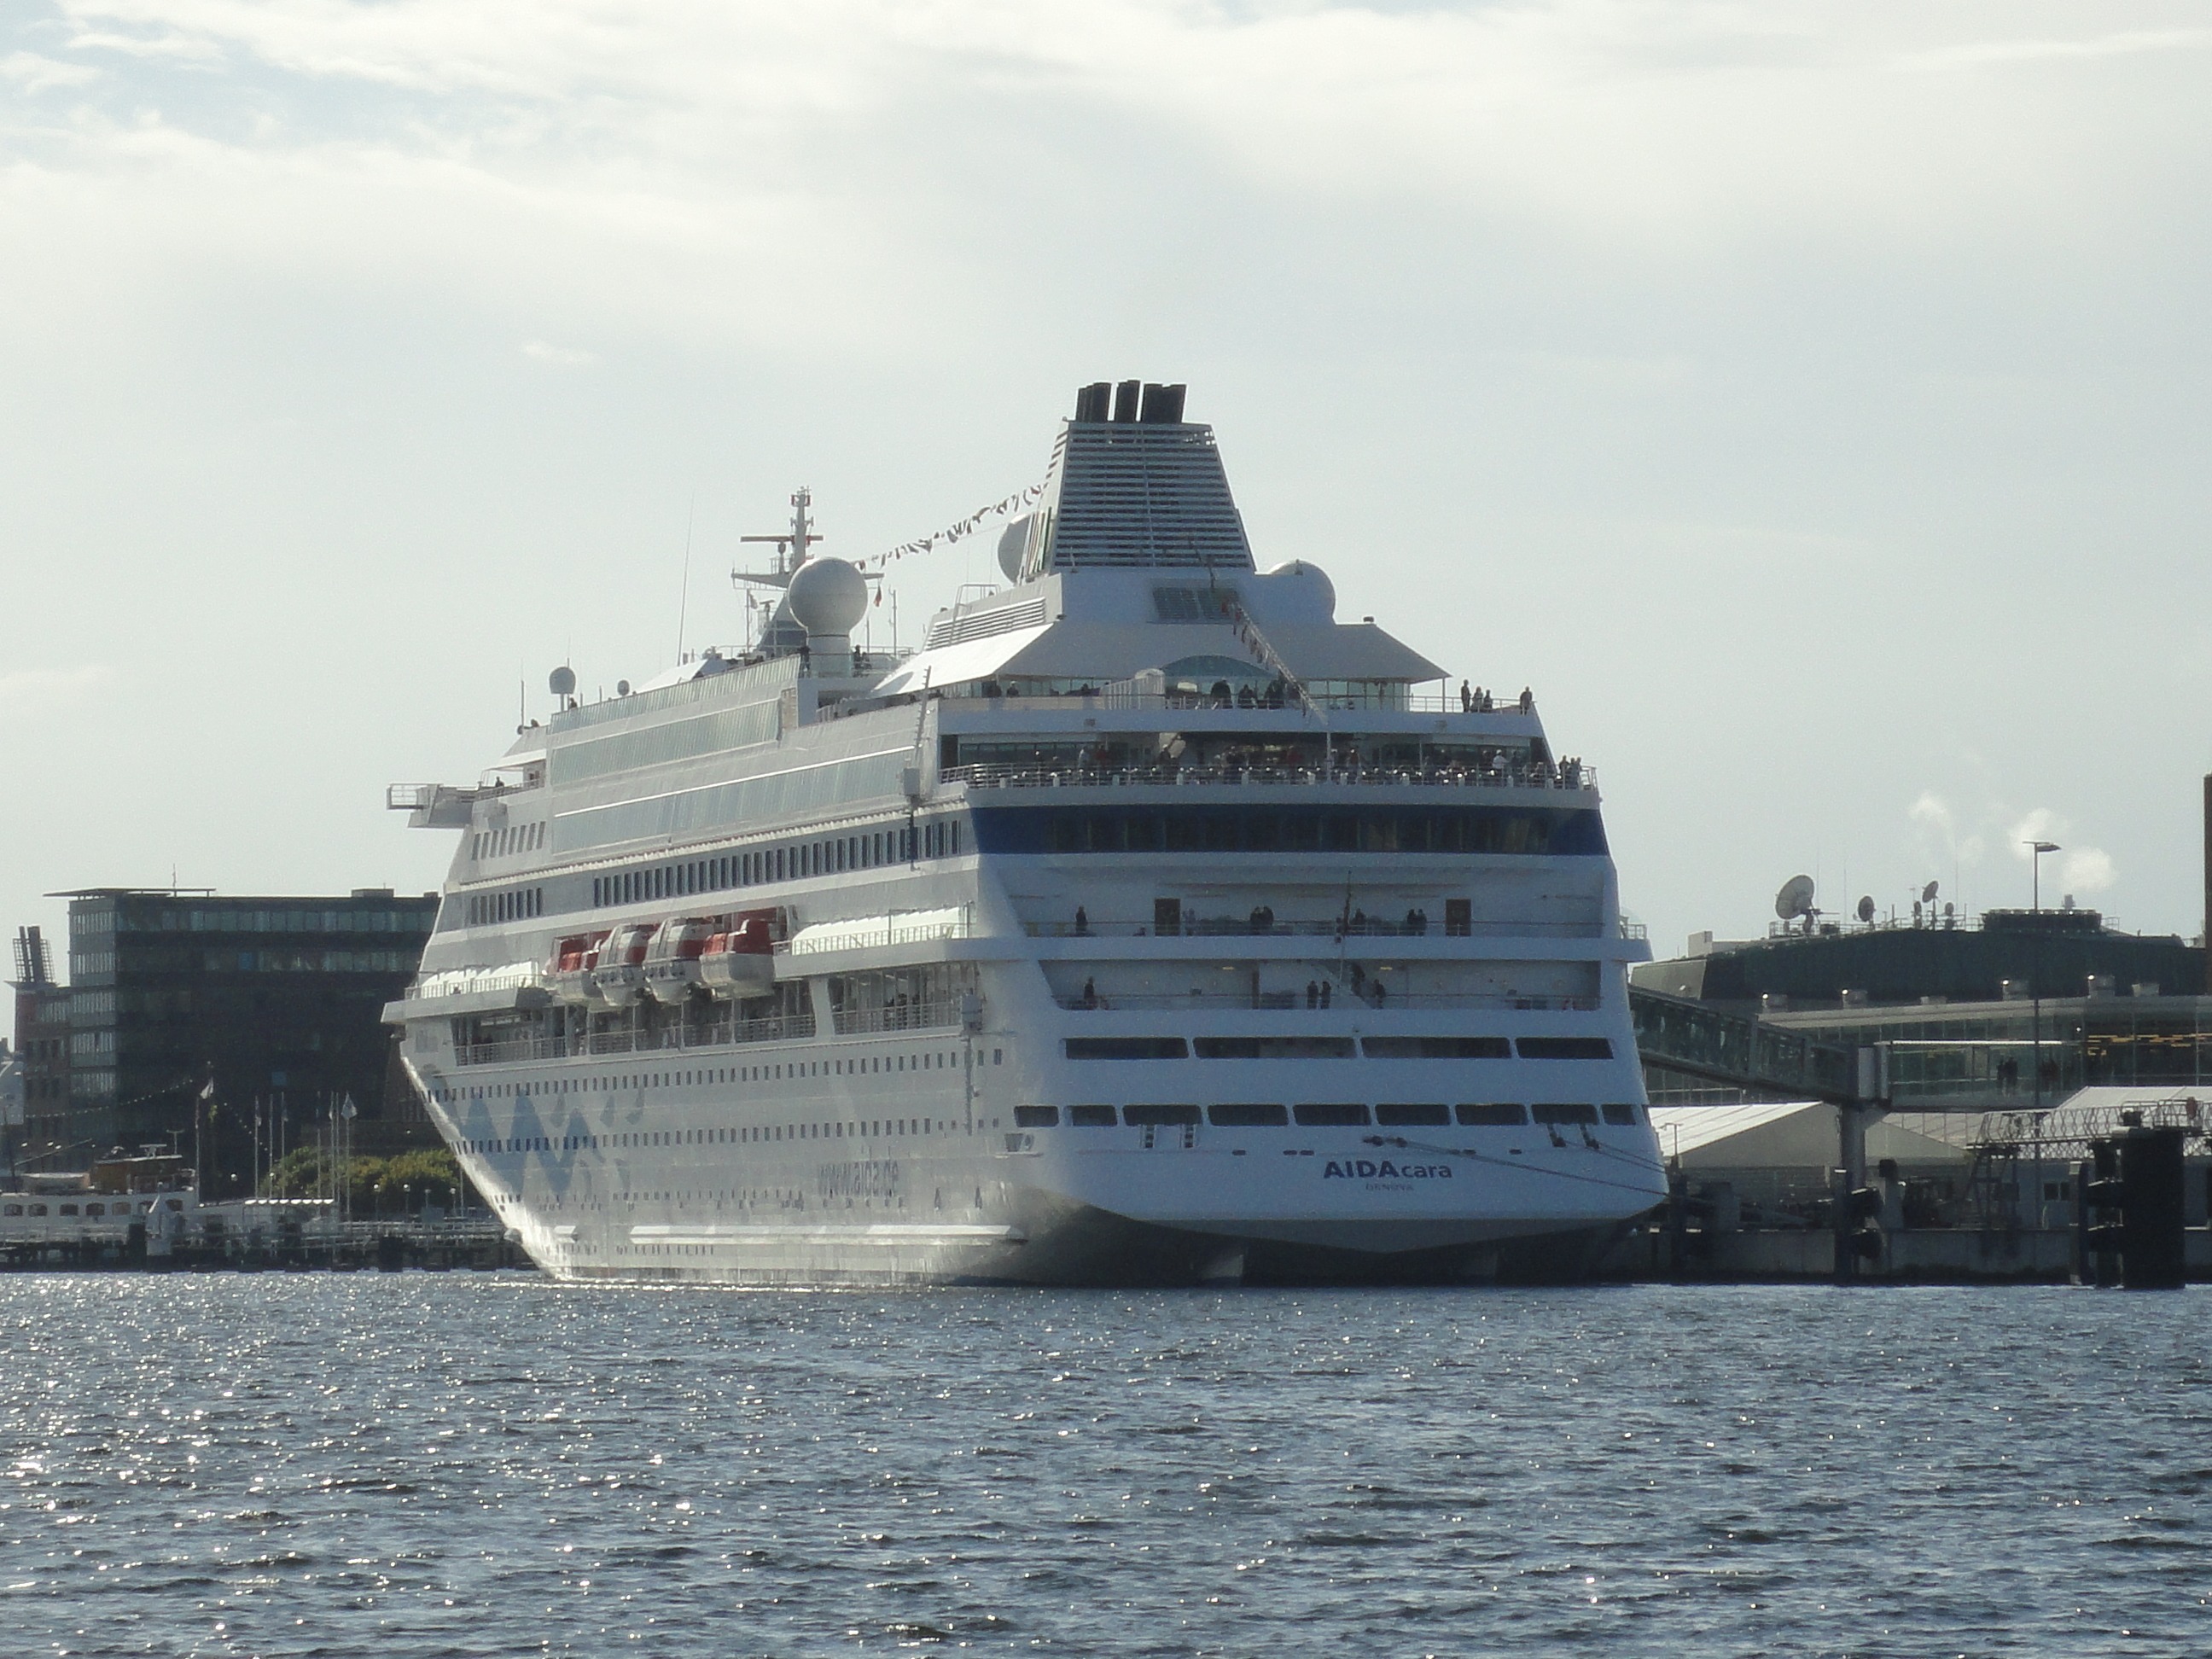
sea, water, ship, vehicle, holiday, port, cruise, ferry, watercraft, cruise ship, baltic sea, motor ship, passenger ship, ship travel, freight transport, kiel, ocean liner